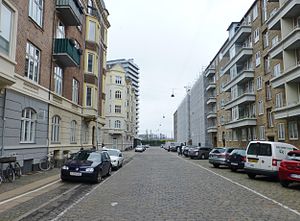
Jens Munks Gade
Jens Munks Gade set fra Strandboulevarden.
Jens Munks Gade er en gade beliggende mellem Østbanegade og Strandboulevarden på Østerbro i København. Den er kort, knap 200 meter lang.